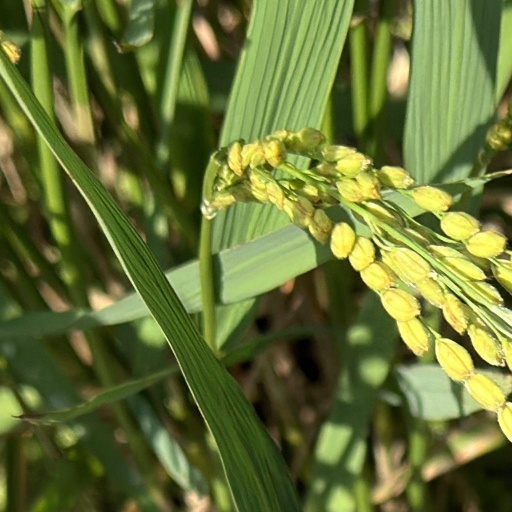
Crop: rice